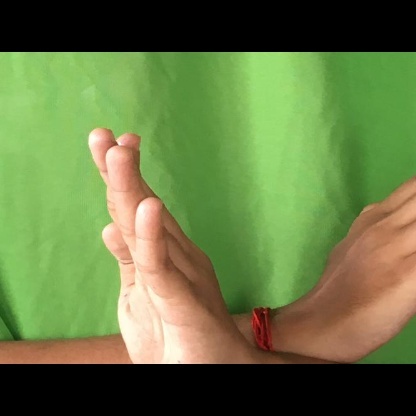
Mudra: Swastikam